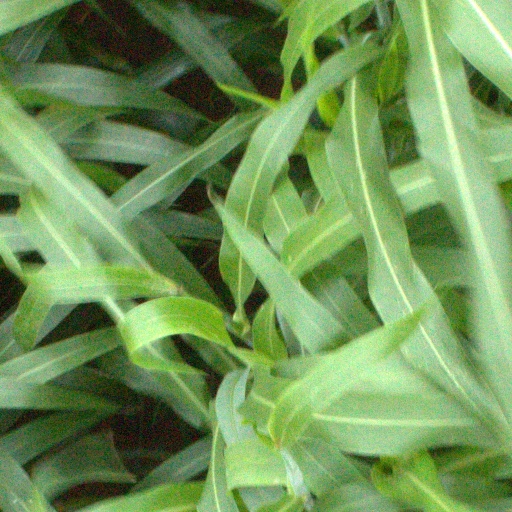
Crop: sorghum